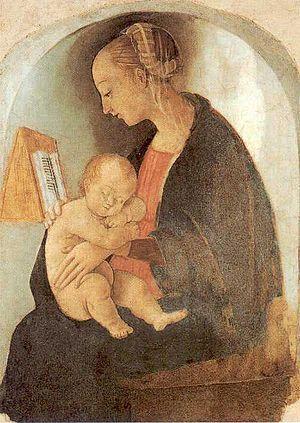
Casa Santi ou Casa natale di Raffaello est un musée d'Urbino.